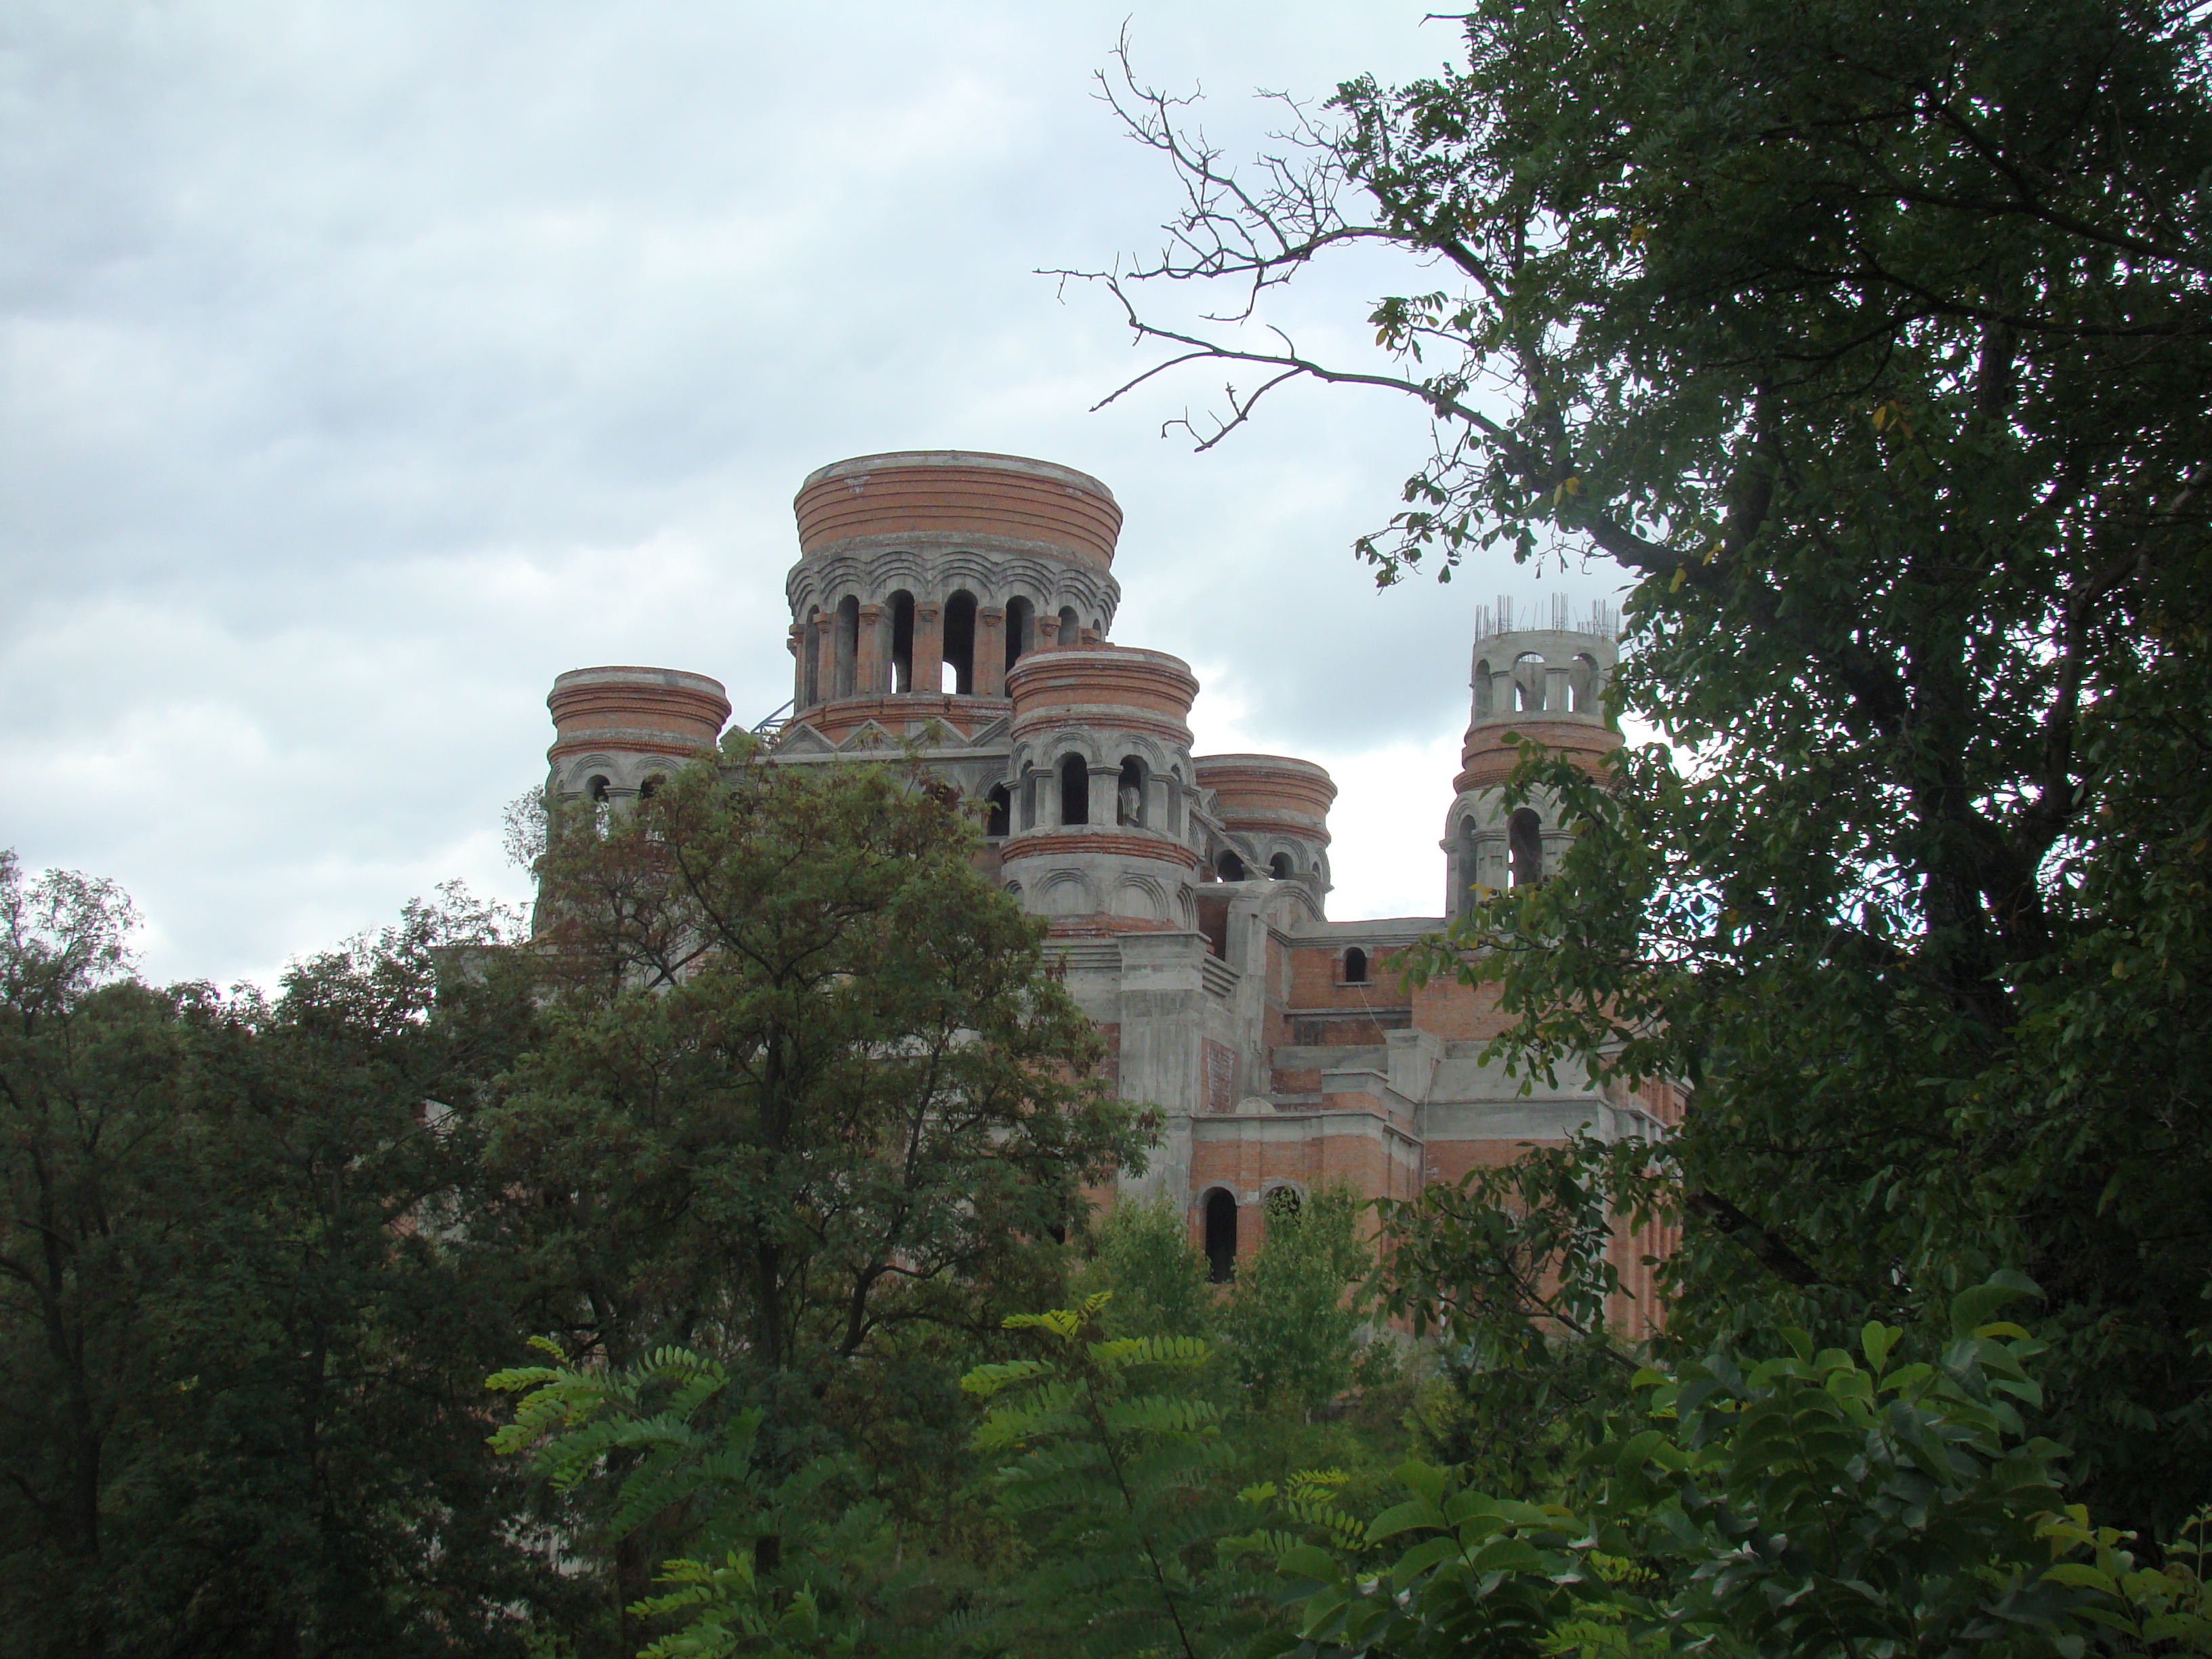
building, chateau, travel, castle, fortification, monastery, sony, estate, dsch9, moldova, hinku